Environment of Argentina

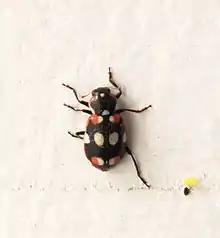

Subtropical plants dominate the Gran Chaco in the north, with the "Dalbergia" genus of trees well represented by Brazilian rosewood and the quebracho tree; also predominant are the wacho white and black algarrobo trees ("Prosopis alba" and "Prosopis nigra"). Savannah-like areas exist in the drier regions nearer the Andes. Aquatic plants thrive in the wetlands of Argentina. In central Argentina the "humid pampas" are a true tallgrass prairie ecosystem.